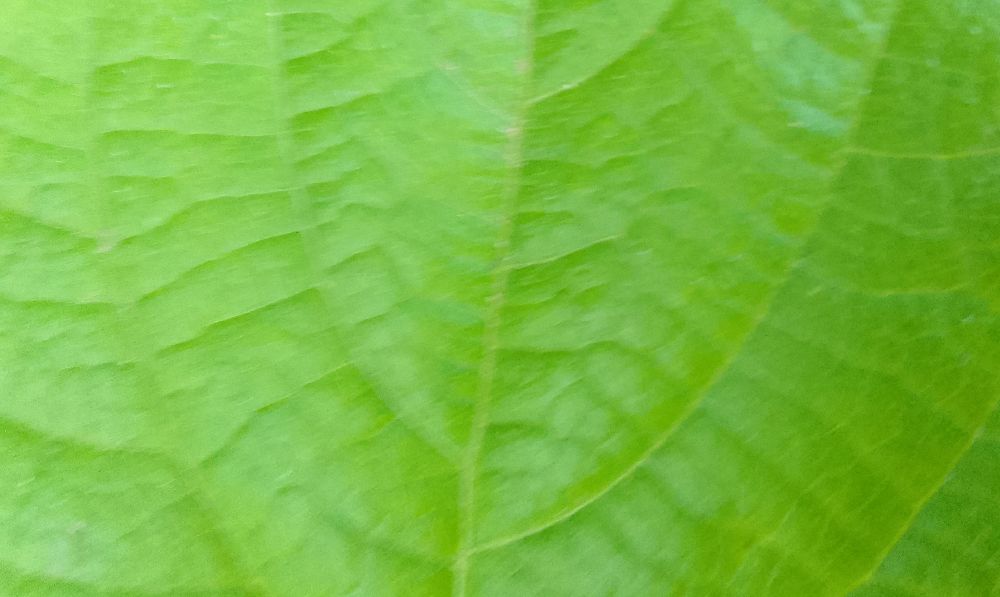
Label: healthy